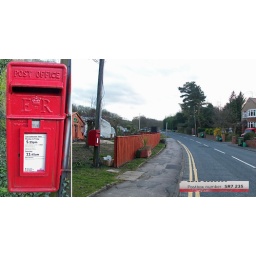
EiiR lamp box No SR7 235, in Dene Road, Dalton Le Dale, Seaham, Co Durham SR7 8QW. For a friend.